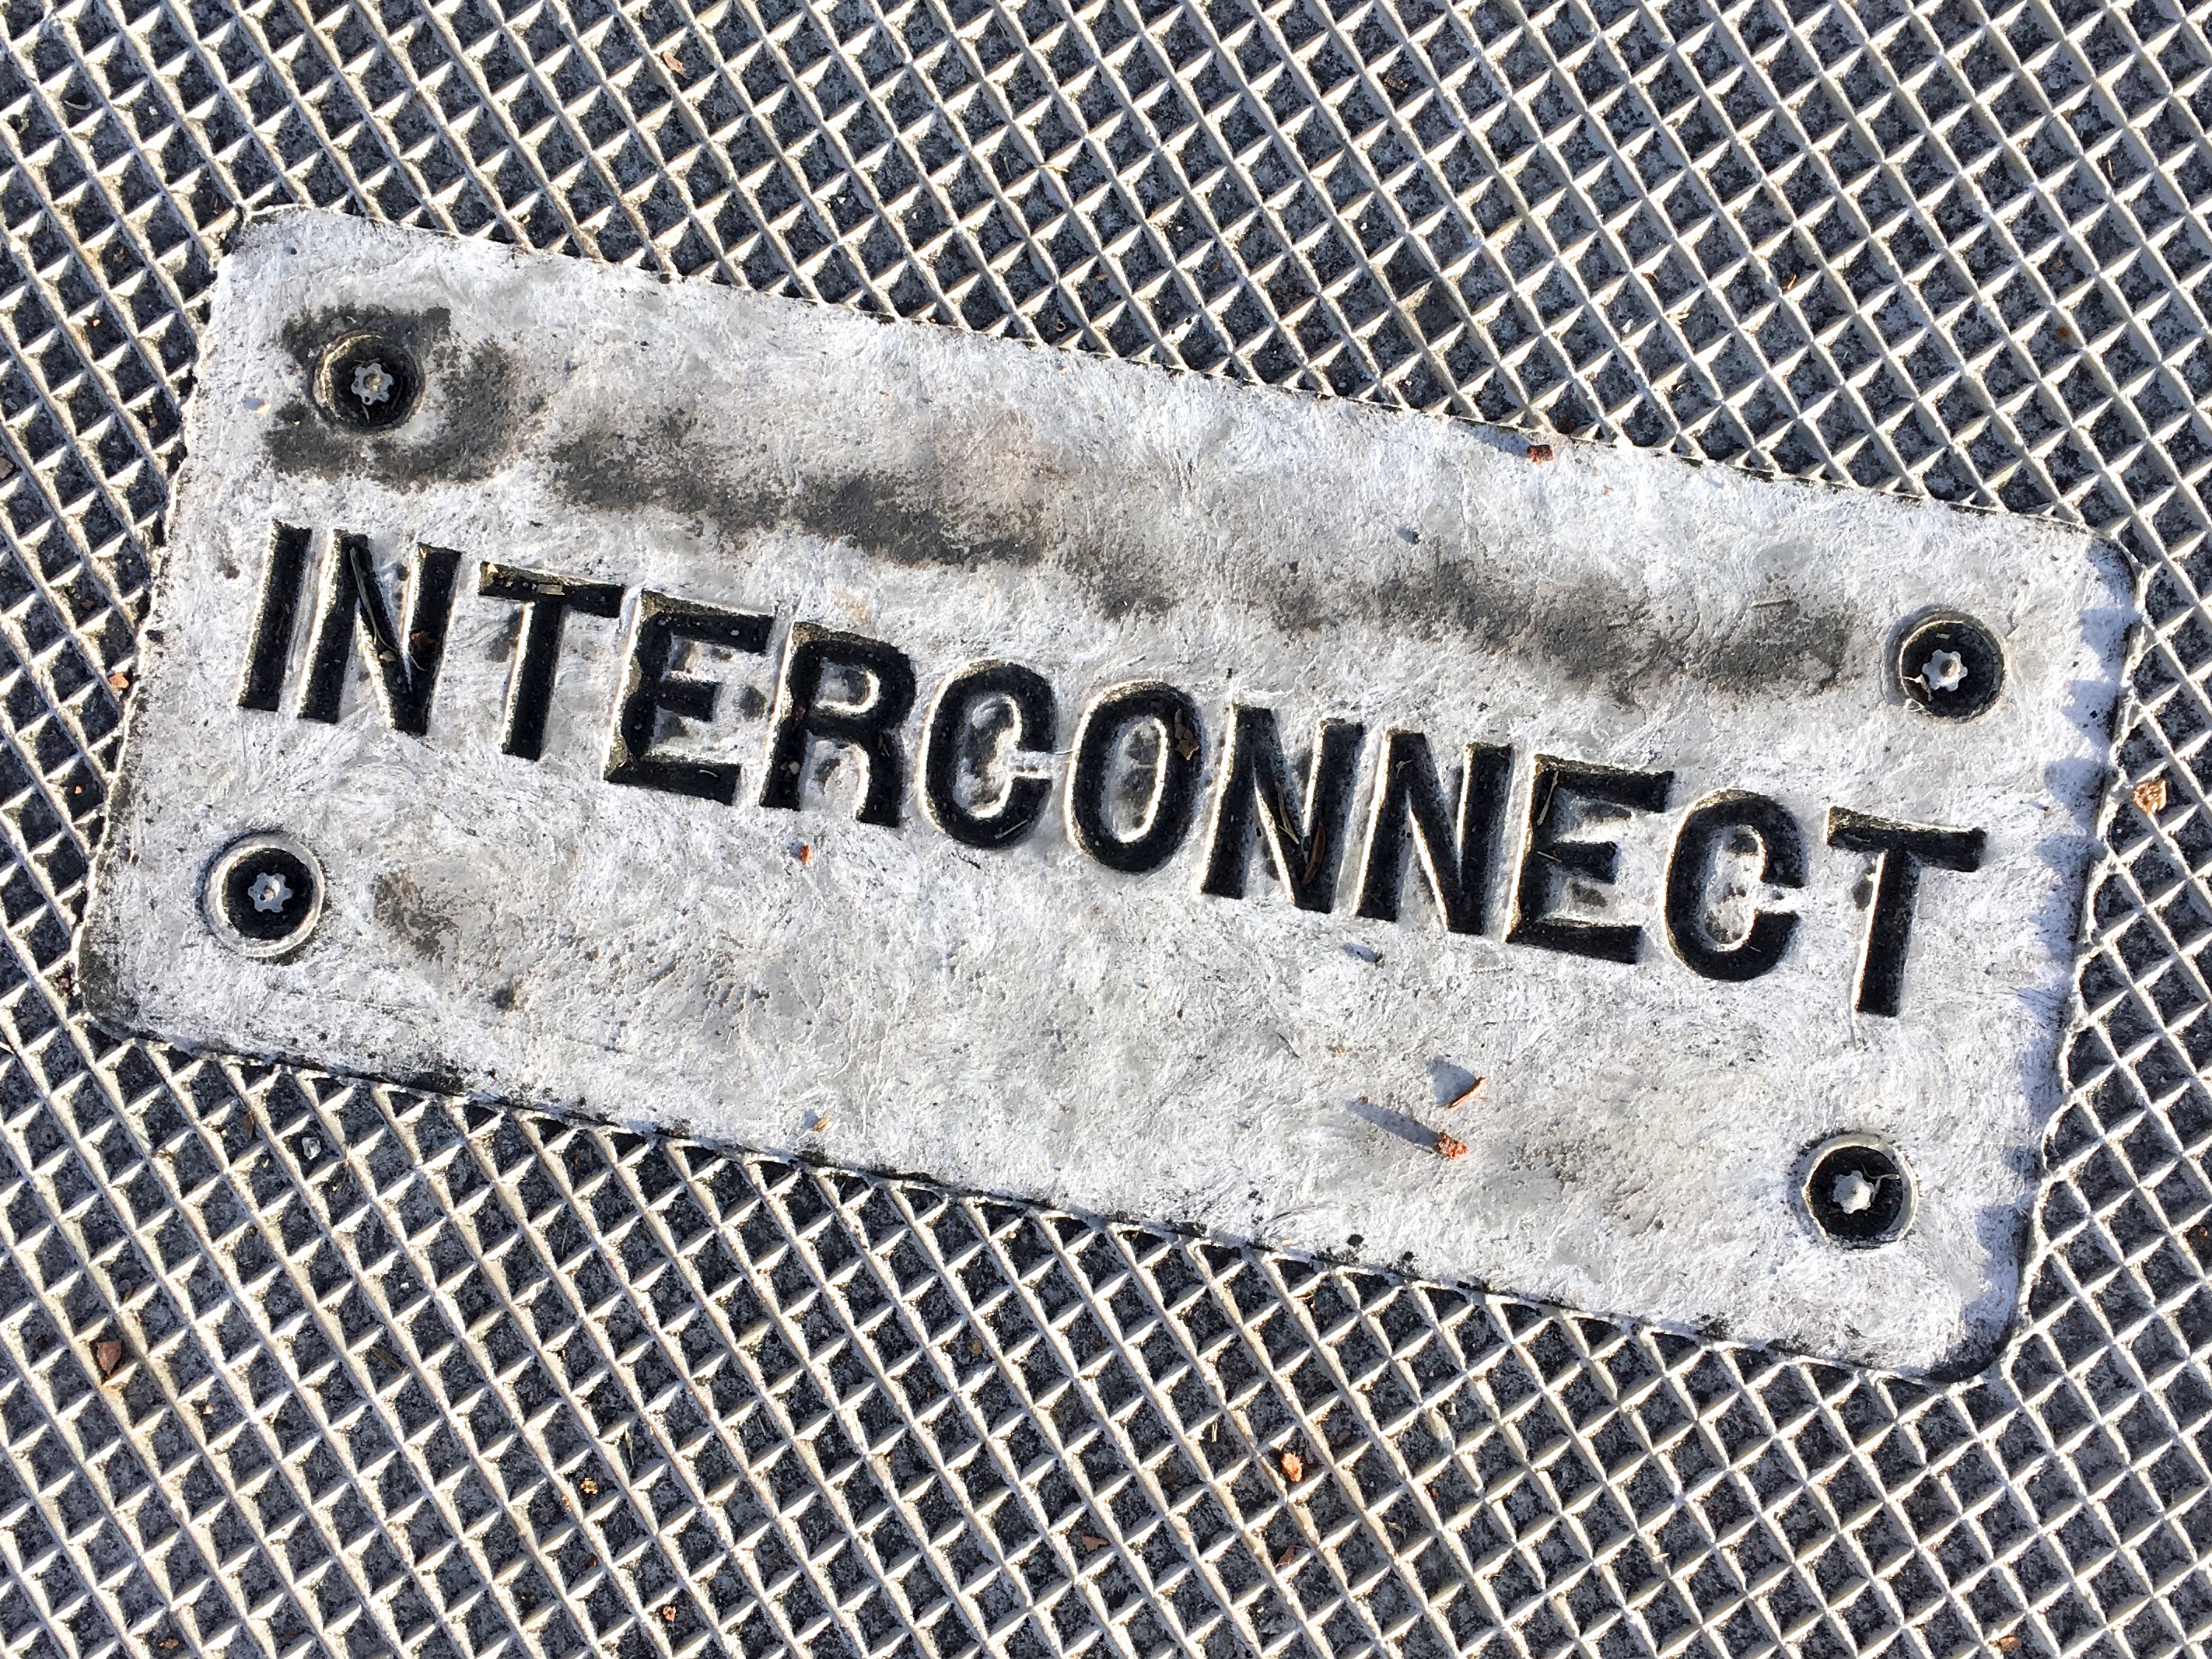
number, metal, material, font, connect, iron, connection, 2016dml, vehicle registration plate